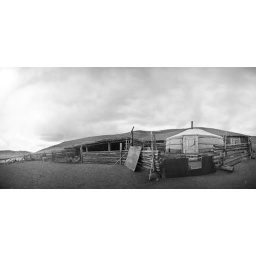
Ger in black & white